James Bain (minister)

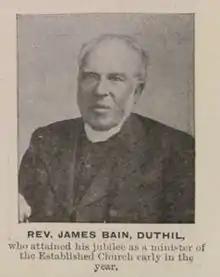
Photograph of the Rev. James Bain, minister of Duthil, as published in 'The Northern Scot' to celebrate his jubilee in the ministry of the Church of Scotland.

Rev. James Bain (1828–1911) was a minister of the established Church of Scotland and a noted controversialist who, though conservative in theology, sought to oppose a culture of deference to landlords in the Scottish Highlands and especially the influence of the Seafield Estates. In general, he defended the cause of the poor and of the 'masses' against the 'classes', utilising a slogan popularised by William Ewart Gladstone.